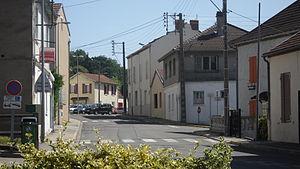
Rue Gambetta de la commune de Saint Yorre dans l'Allier.